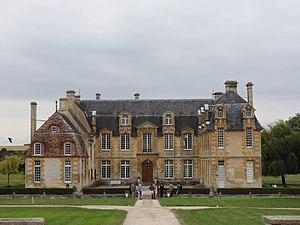
Château de Carel, vue depuis les douves.